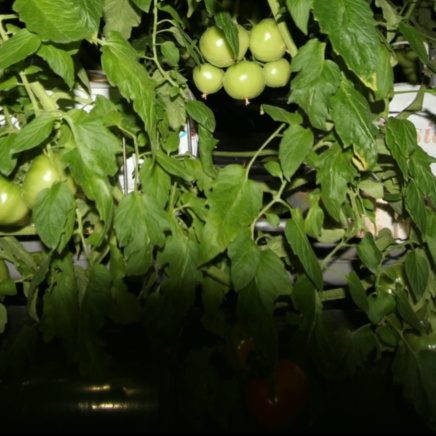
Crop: tomato